CQUniversity Australia

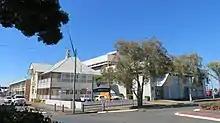
Mackay Campus

Two campuses operate in the Mackay region: CQUniversity Mackay, City (formerly CQ TAFE) and CQUniversity Mackay, Ooralea, including a Trades Training Centre. The Mackay City campus located on Sydney Street, in the Mackay CBD, delivers both vocational and academic courses. Facilities on the campus include 24-hour computer labs, training restaurants, hair dressing salon, beauty salon, canteen and library. The Mackay Ooralea campus is located on Mackay's southern outskirts and is about six kilometres from the city centre. The campus includes lecture theatres, a performance theatre, tutorial rooms, computer laboratories, a nursing laboratory, video-conference rooms, recording studios, student accommodation, a bookshop, a refectory and a library. On-site accommodation is provided at the Mackay Residential College.